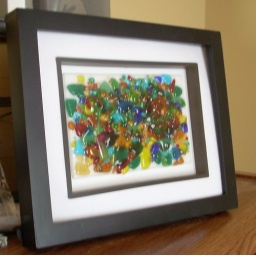
Framed picture of field of wildflowers done in fused glass